Viking expansion

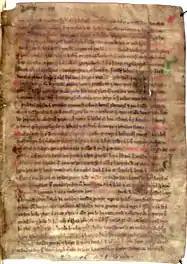
A page from a skin manuscript of Landnámabók in the Árni Magnússon Institute for Icelandic Studies in Reykjavík, Iceland

The Vikings settled coastal areas along the Baltic Sea, and along inland rivers in what is now Russian territories such as Staraya Ladoga, Novgorod and along major waterways to the Byzantine Empire.